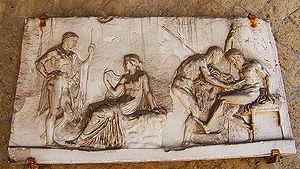
Herculanum était une ville romaine antique située dans la région italienne de Campanie, détruite par l'éruption du Vésuve en l'an 79 apr. J.-C., conservée pendant des siècles dans une gangue volcanique et remise au jour à partir du XVIIIᵉ siècle par les Bourbon-Deux-Siciles qui régnaient sur Naples.
Dans la mythologie grecque, Télèphe est le fils d'Héraclès et d'Augé, fille d'Aléos, roi de Tégée en Arcadie. La ville de Pergame, en Mysie, le revendique comme son fondateur. Son geste héroïque est à la fois complexe et mal connu.